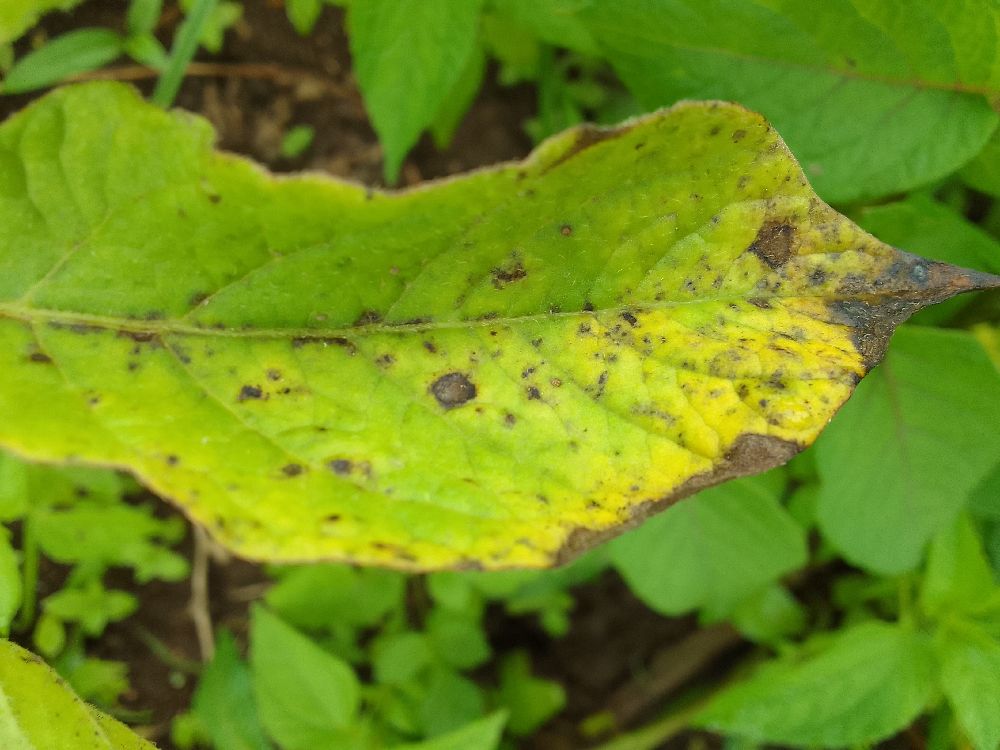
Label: Early blight